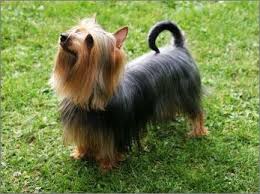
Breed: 231-n000081-silky_terrier